University of National Education

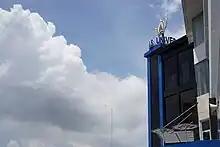
University building

Nine Study Programs at the undergraduate level, Professional Program, and Applied Bachelor's are managed through Four (4) faculties, namely: